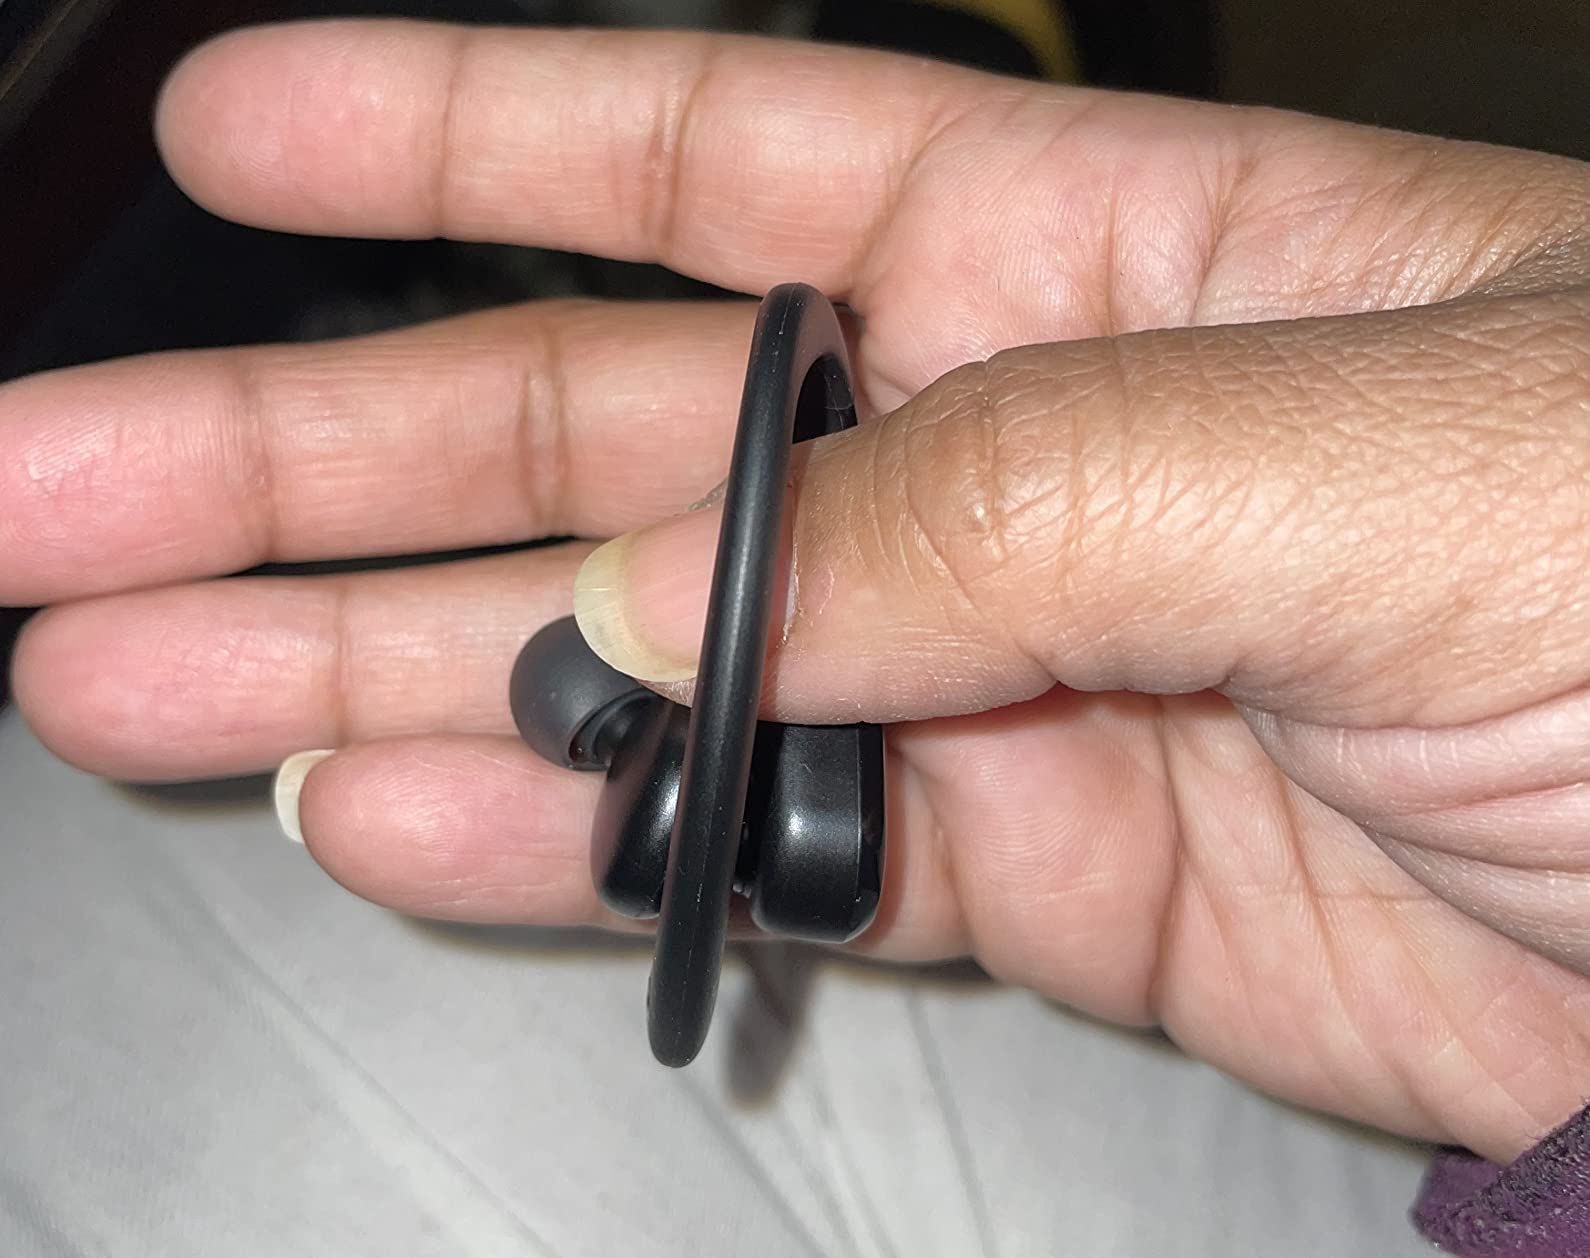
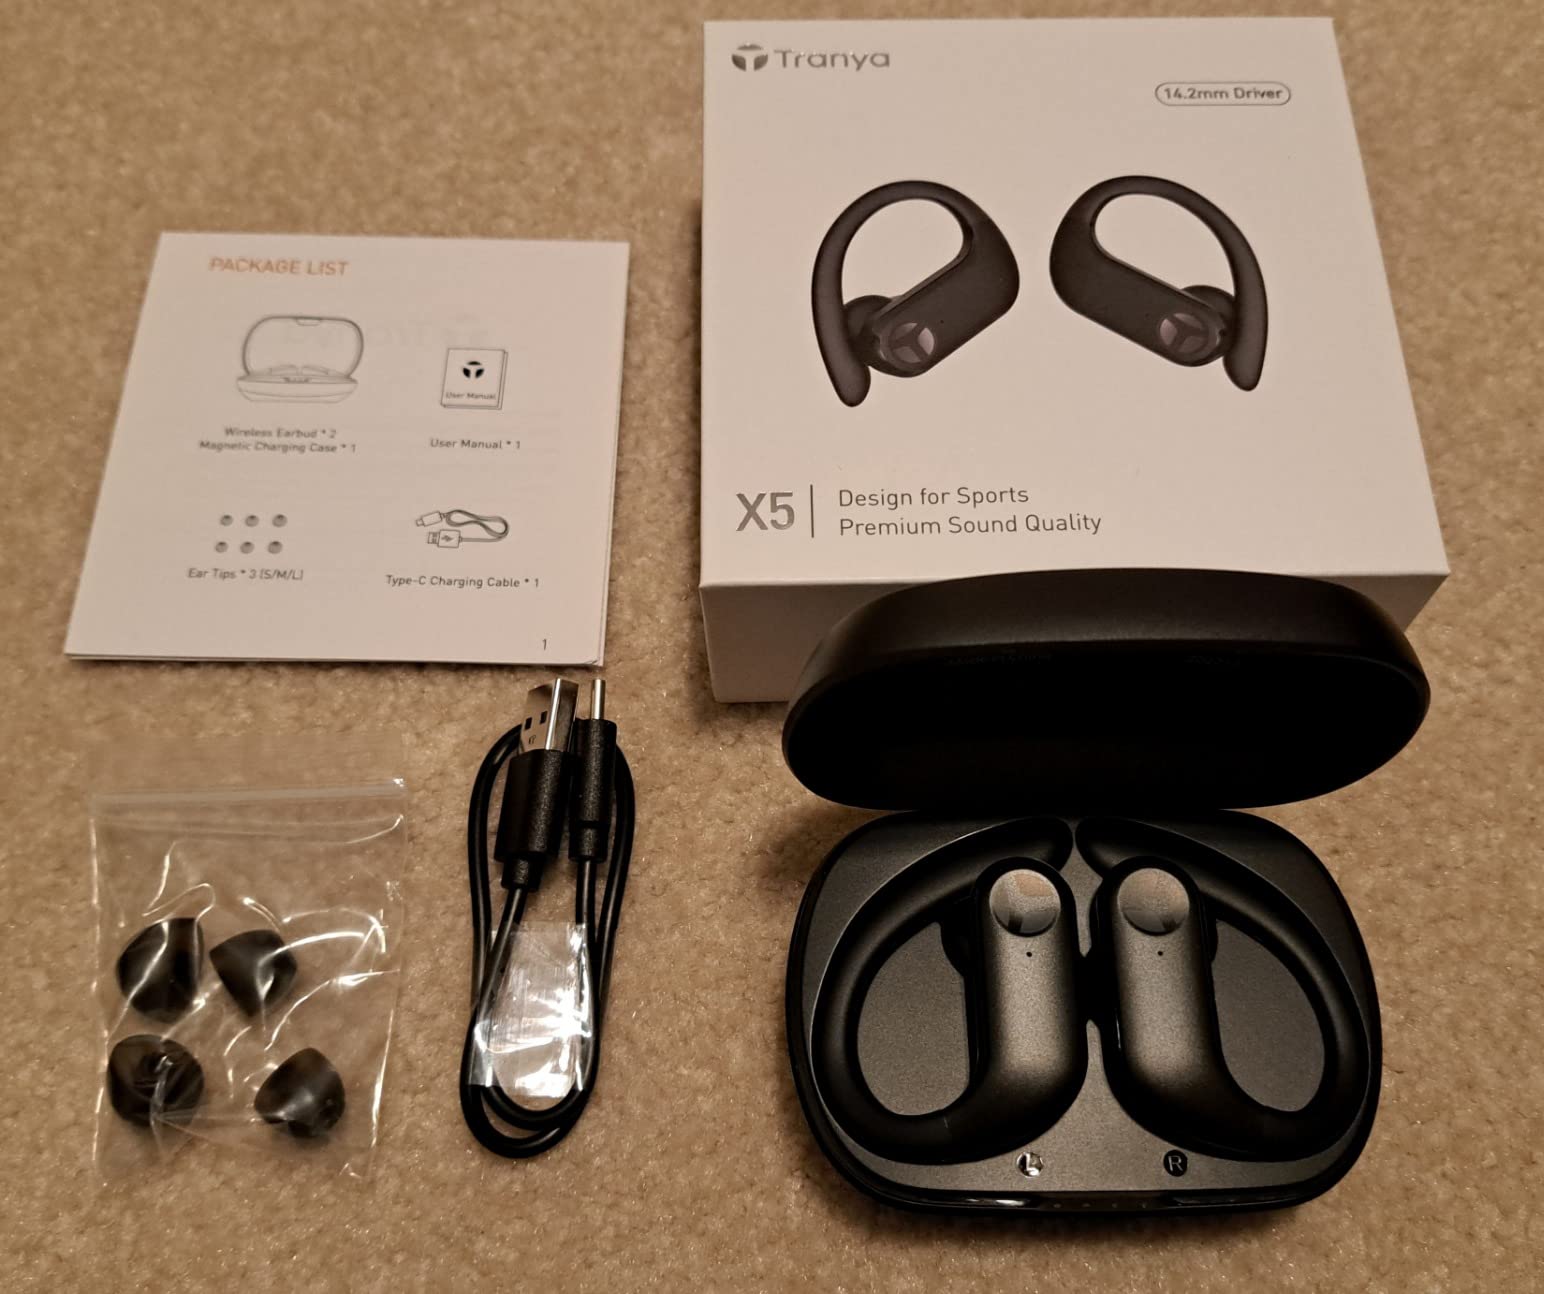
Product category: earbuds
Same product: yes